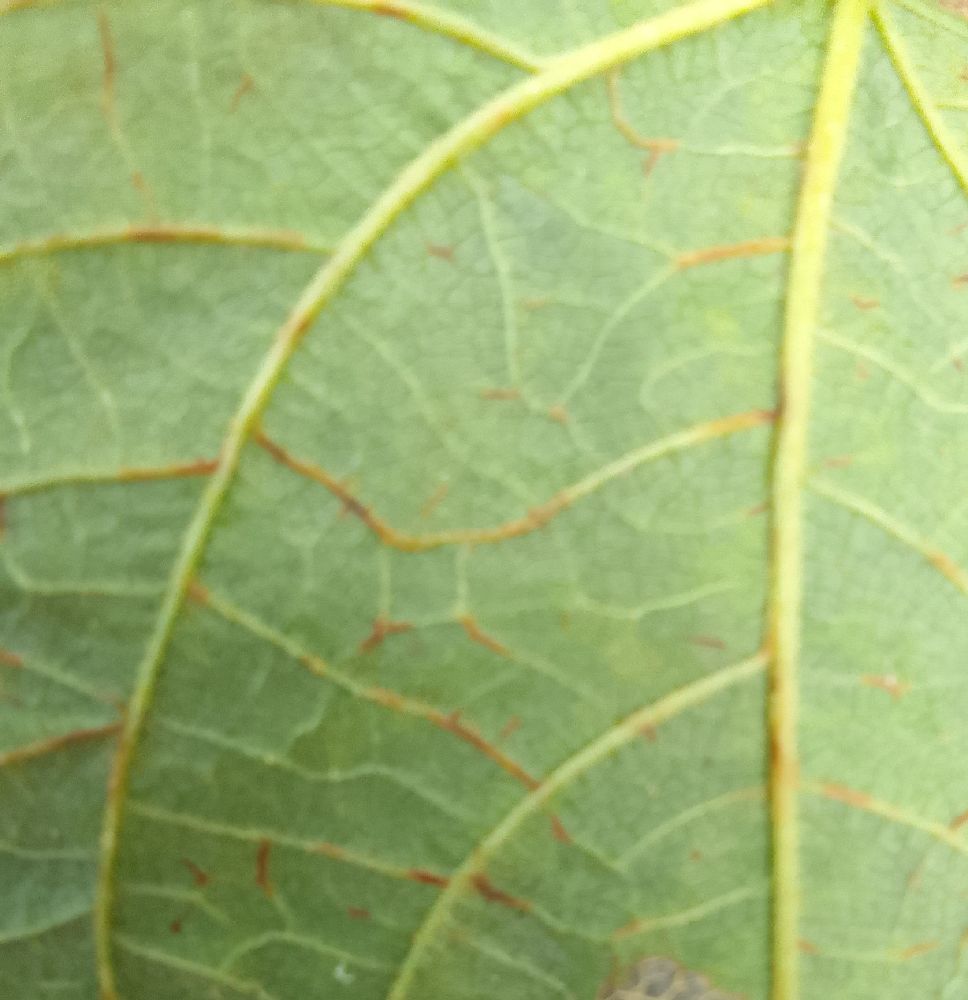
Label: anthracnose